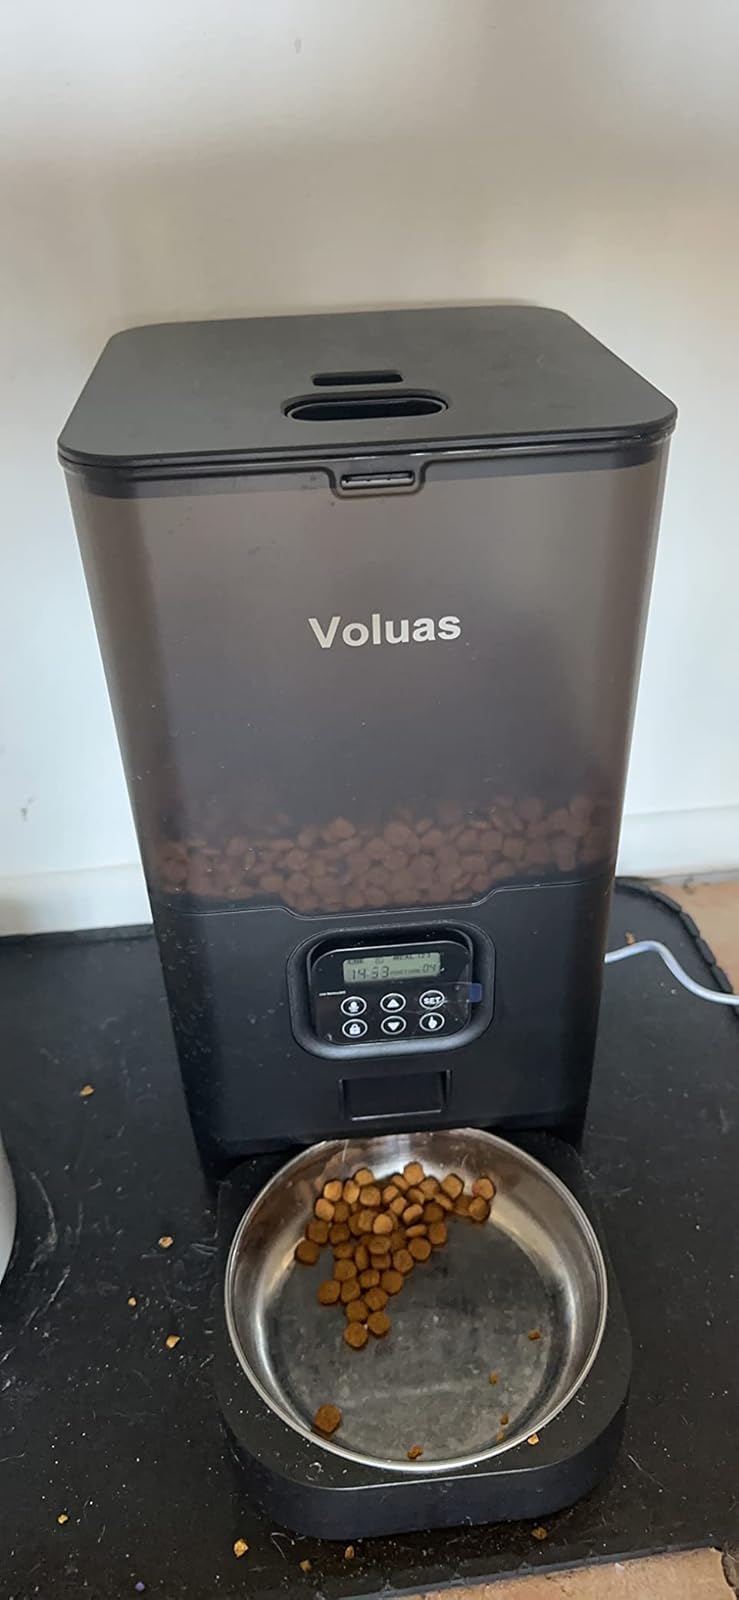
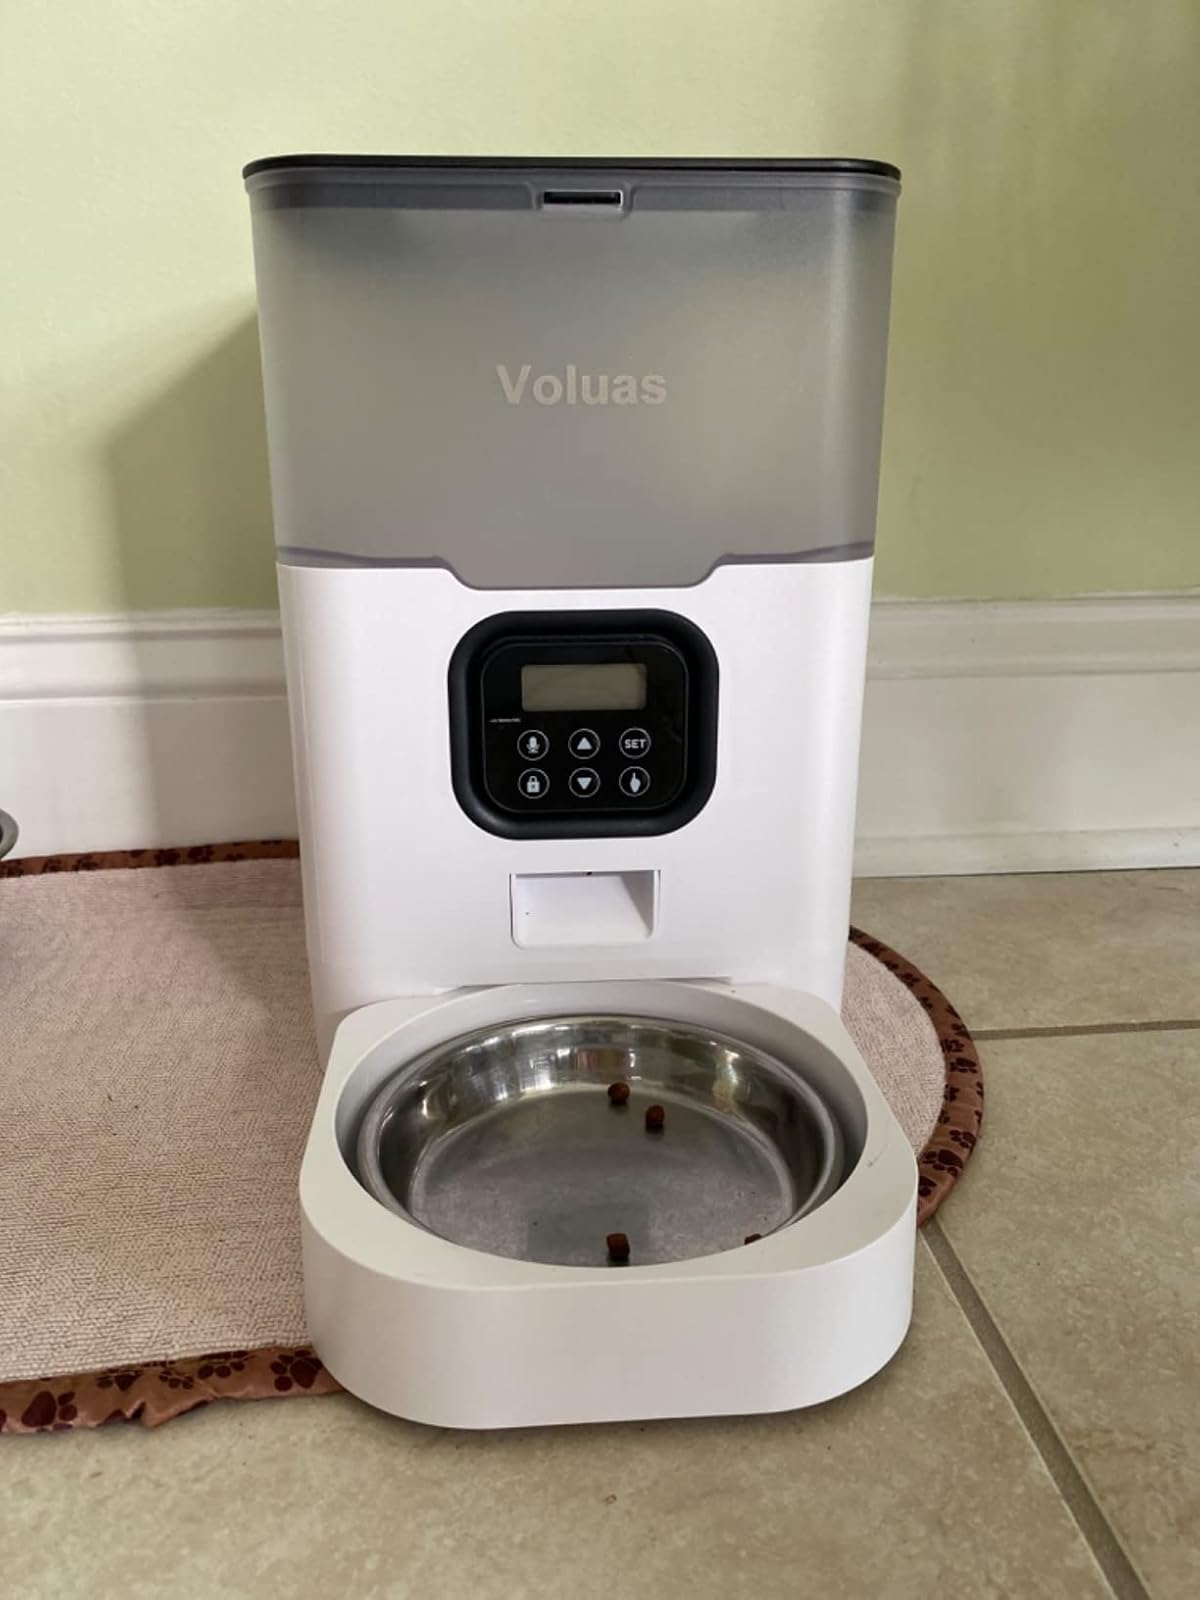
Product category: items_feeder
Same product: no